Tongva

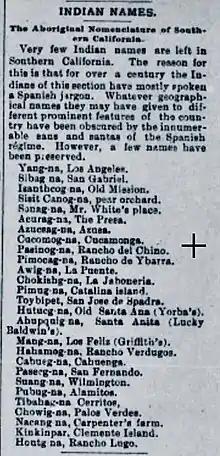
“Indian names: the aboriginal nomenclature of Southern California,” published in the "Los Angeles Herald", 1893

The Tongva lived in the main part of the most fertile lowland of southern California, including a stretch of sheltered coast with a pleasant climate and abundant food resources, as well as Santa Catalina, San Clemente, and San Nicolas Islands. The Tongva were a prominent cultural group south of the Tehachapi and among the Uto-Aztecan speakers in California, influencing other Indigenous groups through trade and interaction. Many of the cultural developments of the surrounding southern peoples had their origin with the Gabrieleño. The Tongva territory was the center of a flourishing trade network that extended from the Channel Islands in the west to the Colorado River in the east, allowing the people to maintain trade relations with the Cahuilla, Serrano, Luiseño, Chumash, and Mohave.